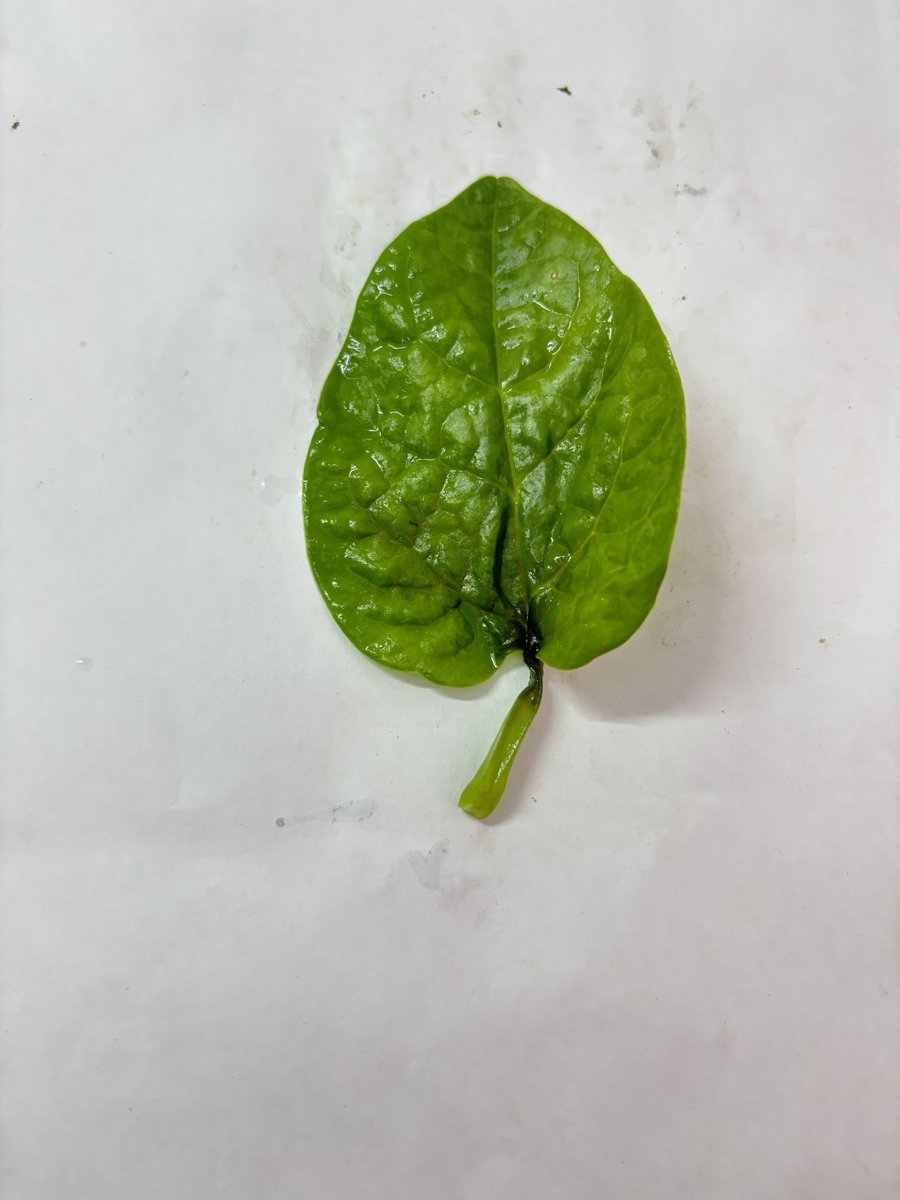
Label: Healthy-Leaf